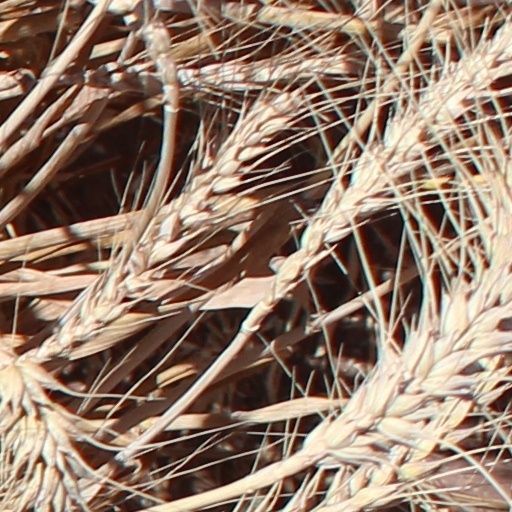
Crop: wheat